Geography of Chile

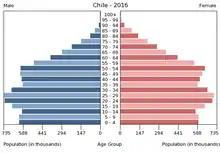
Population pyramid of Chile 2016

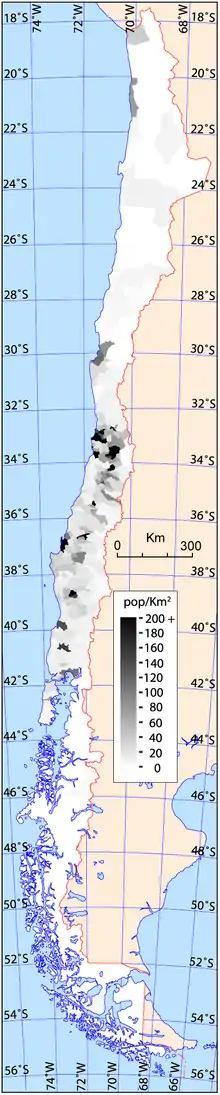
Chile Population Density

The distribution of population is very condensed around the capital, Santiago, where approximately 90% of the people live. The cities of Valparaiso and Concepcion are the next highly populated cities, in that order. The population is 87.6% urbanized. In 2009, 12,037,290 living in urban parts of Chile actually had functioning facilities in their home, while 403,276 people did not have proper facilities in their dwelling. 100% of the urban population has some form of access to sanitation facilities, while 90.9% of rural people have these facilities available. This is much higher than the rural average for the world that is at 50.5% access to sanitation facilities.